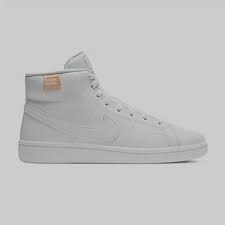
Label: Sneaker